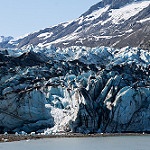
Scene: Outdoor